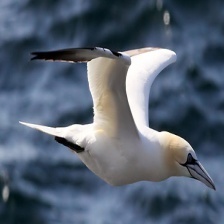
Species: NORTHERN GANNET
Scientific name: MORUS BASSANUS